Anna Lee Fisher

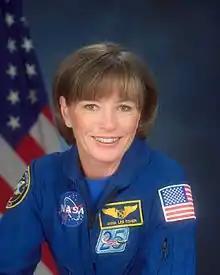
Fisher in 2002

Anna Lee Fisher (born August 24, 1949) is an American chemist, emergency physician and a former NASA astronaut. Formerly married to fellow astronaut Bill Fisher, and the mother of two children, in 1984, she became the first mother to fly in space. During her career at NASA, she was involved with three major programs: the Space Shuttle, the International Space Station and the Orion spacecraft.